Saint-Quentin-Fallavier

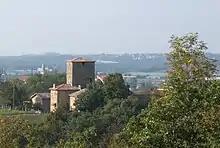
The fortified house of Allinges and, in the background left, the spire of the church of Saint-Quentin Fallavier

The site of Saint-Quentin-Fallavier has been occupied since prehistoric times. A Gallo-Roman necropolis and a hydraulic structure of the 2nd century were discovered on the spot. A first château already existed in the 13th century and, after acquiring it in 1250, the counts of Savoy enlarged and strengthened it. At the end of the border conflict between Savoy and Dauphiné, the castle was gradually abandoned in favour of the fortified house of Allinges.